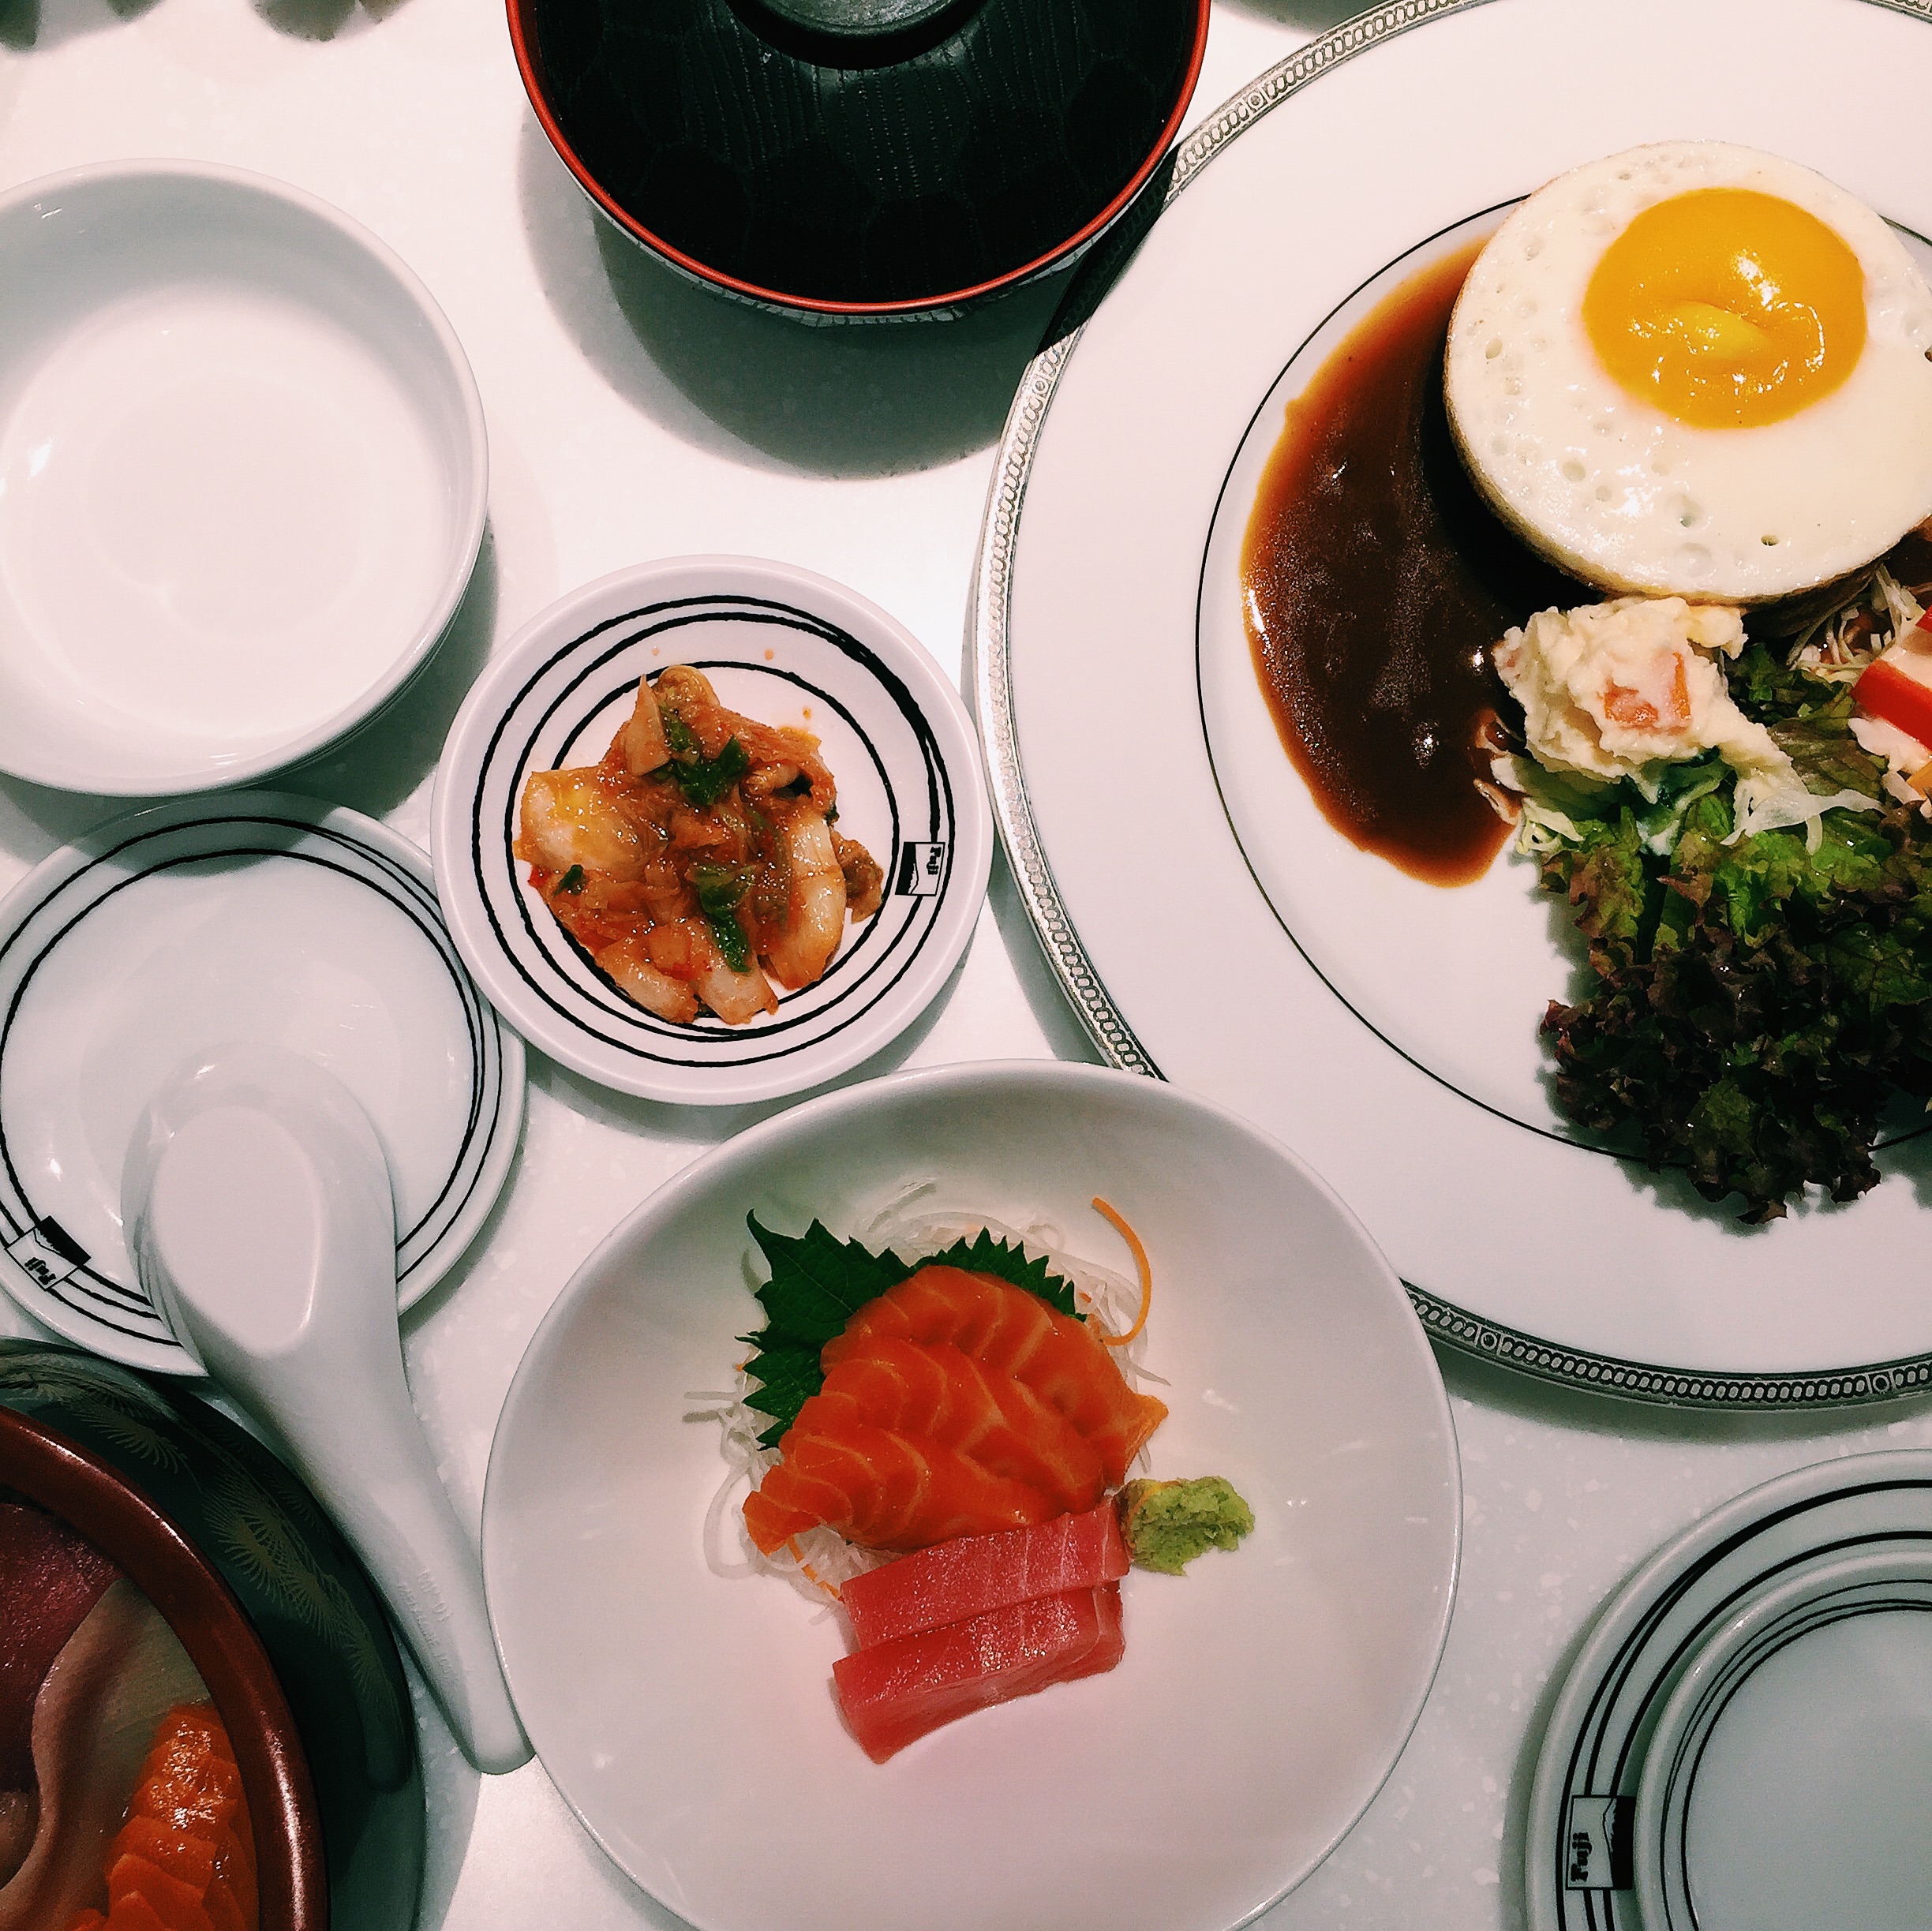
restaurant, dish, meal, food, fish, breakfast, lunch, cuisine, asian food, hors d oeuvre, chinese food